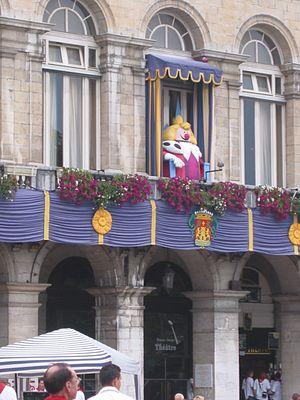
Fêtes de Bayonne, le roi Léon. Photo prise le 09/08/04 par Harrieta171